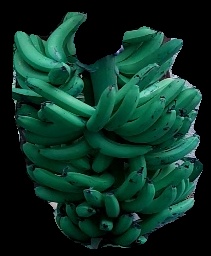
Variety: pachbale
Grade: grade1